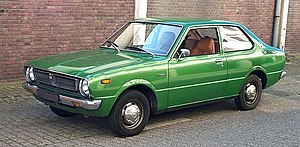
Toyota Corolla / Corolla (E30/E40/E50/E60, 1974−1979)
Toyota Corolla (E30)
Toyota Corolla er modelbetegnelsen for en personbil i den lille mellemklasse, som siden 1966 er blevet fremstillet af det japanske Toyota Motor Corporation i flere forskellige udførelser.